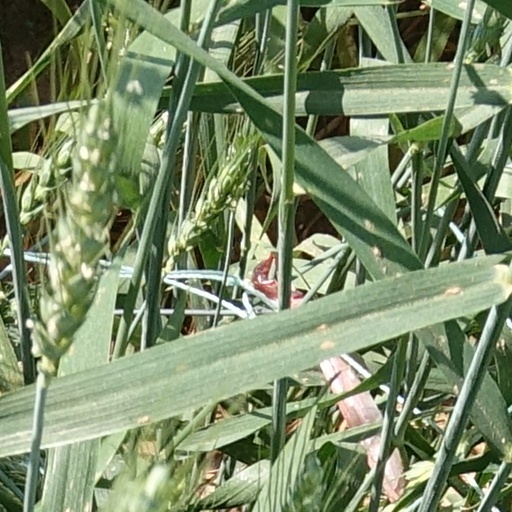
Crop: wheat